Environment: real
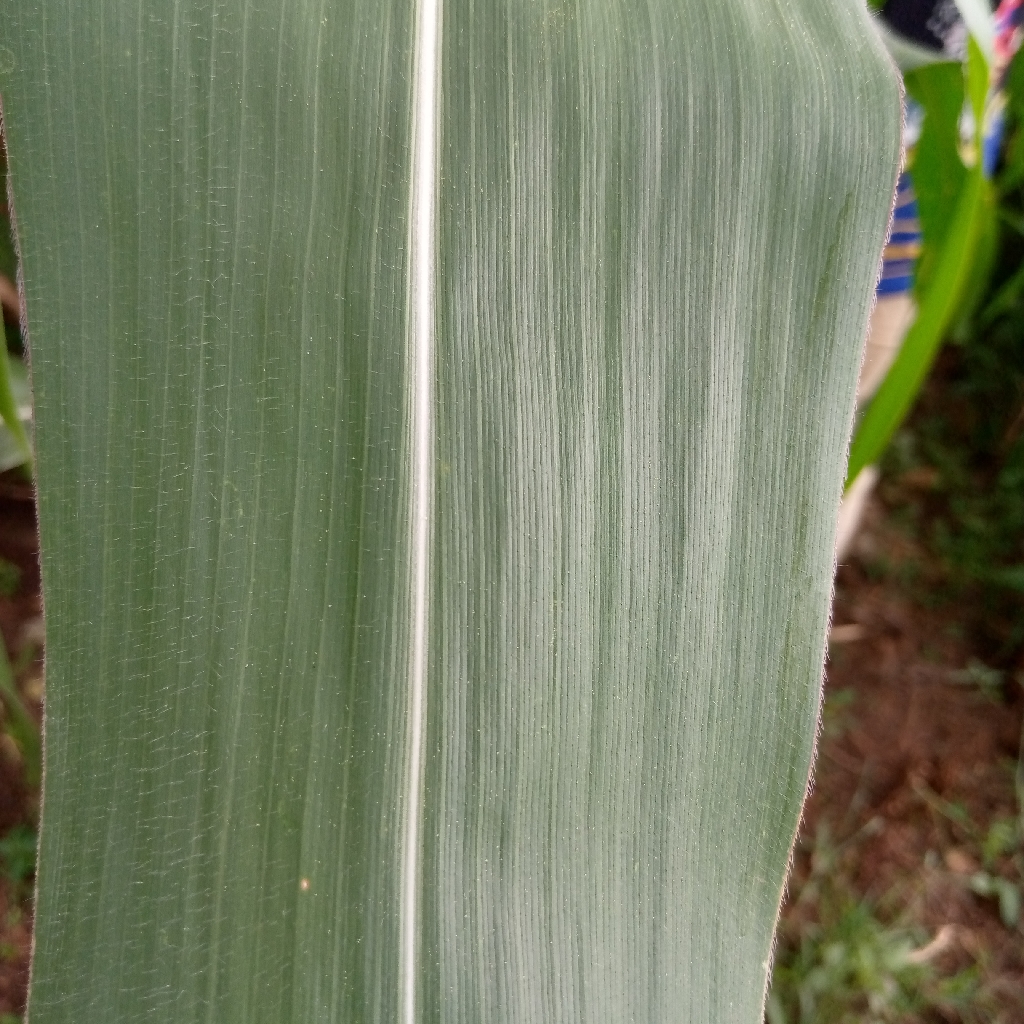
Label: healthy